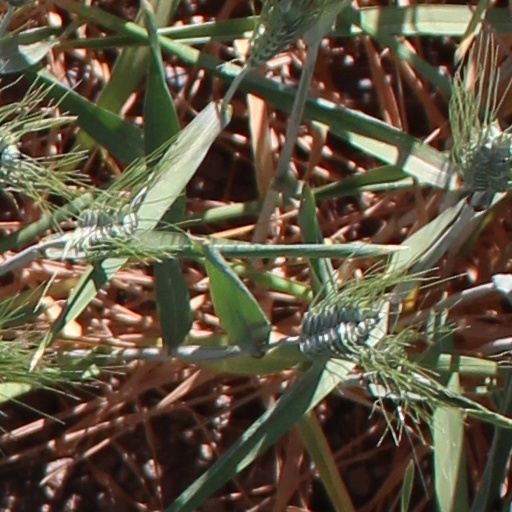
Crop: wheat